Marth Mariam Syro-Malabar Church, Kuravilangad

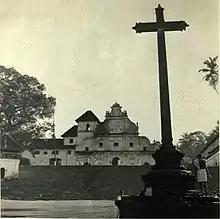

The Christians of Kuravilangad has a history of 1st century. As per the belief Saint Thomas, one of the twelve apostles of Jesus Christ came to Kerala in AD 52. Later he installed a church at Palayur, Chavakkad, presently in Thrissur District of Kerala. He baptised some Hindu families at St. Thomas Syro-Malabar Church, Palayur. The families include Kalli, Kalikavu, Pakalomattom and Sankarapuri. Among the families later flew from Palayur were settled in different parts of Kerala. Kalli and Kalikavu families settled in Kunnamkulam of Thrissur and Pakalomattom and Sankarapuri families settled in Kuravilangad of Kottayam district.